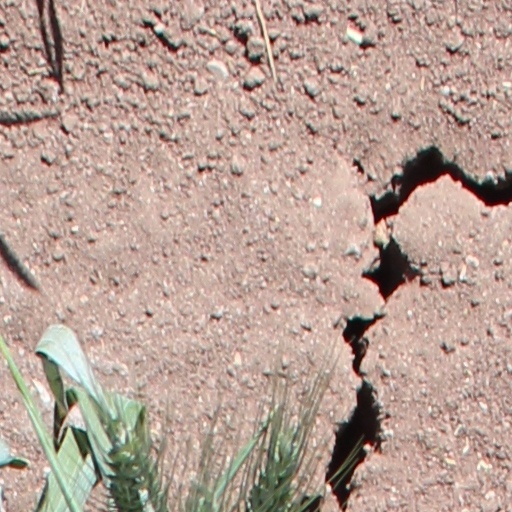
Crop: wheat